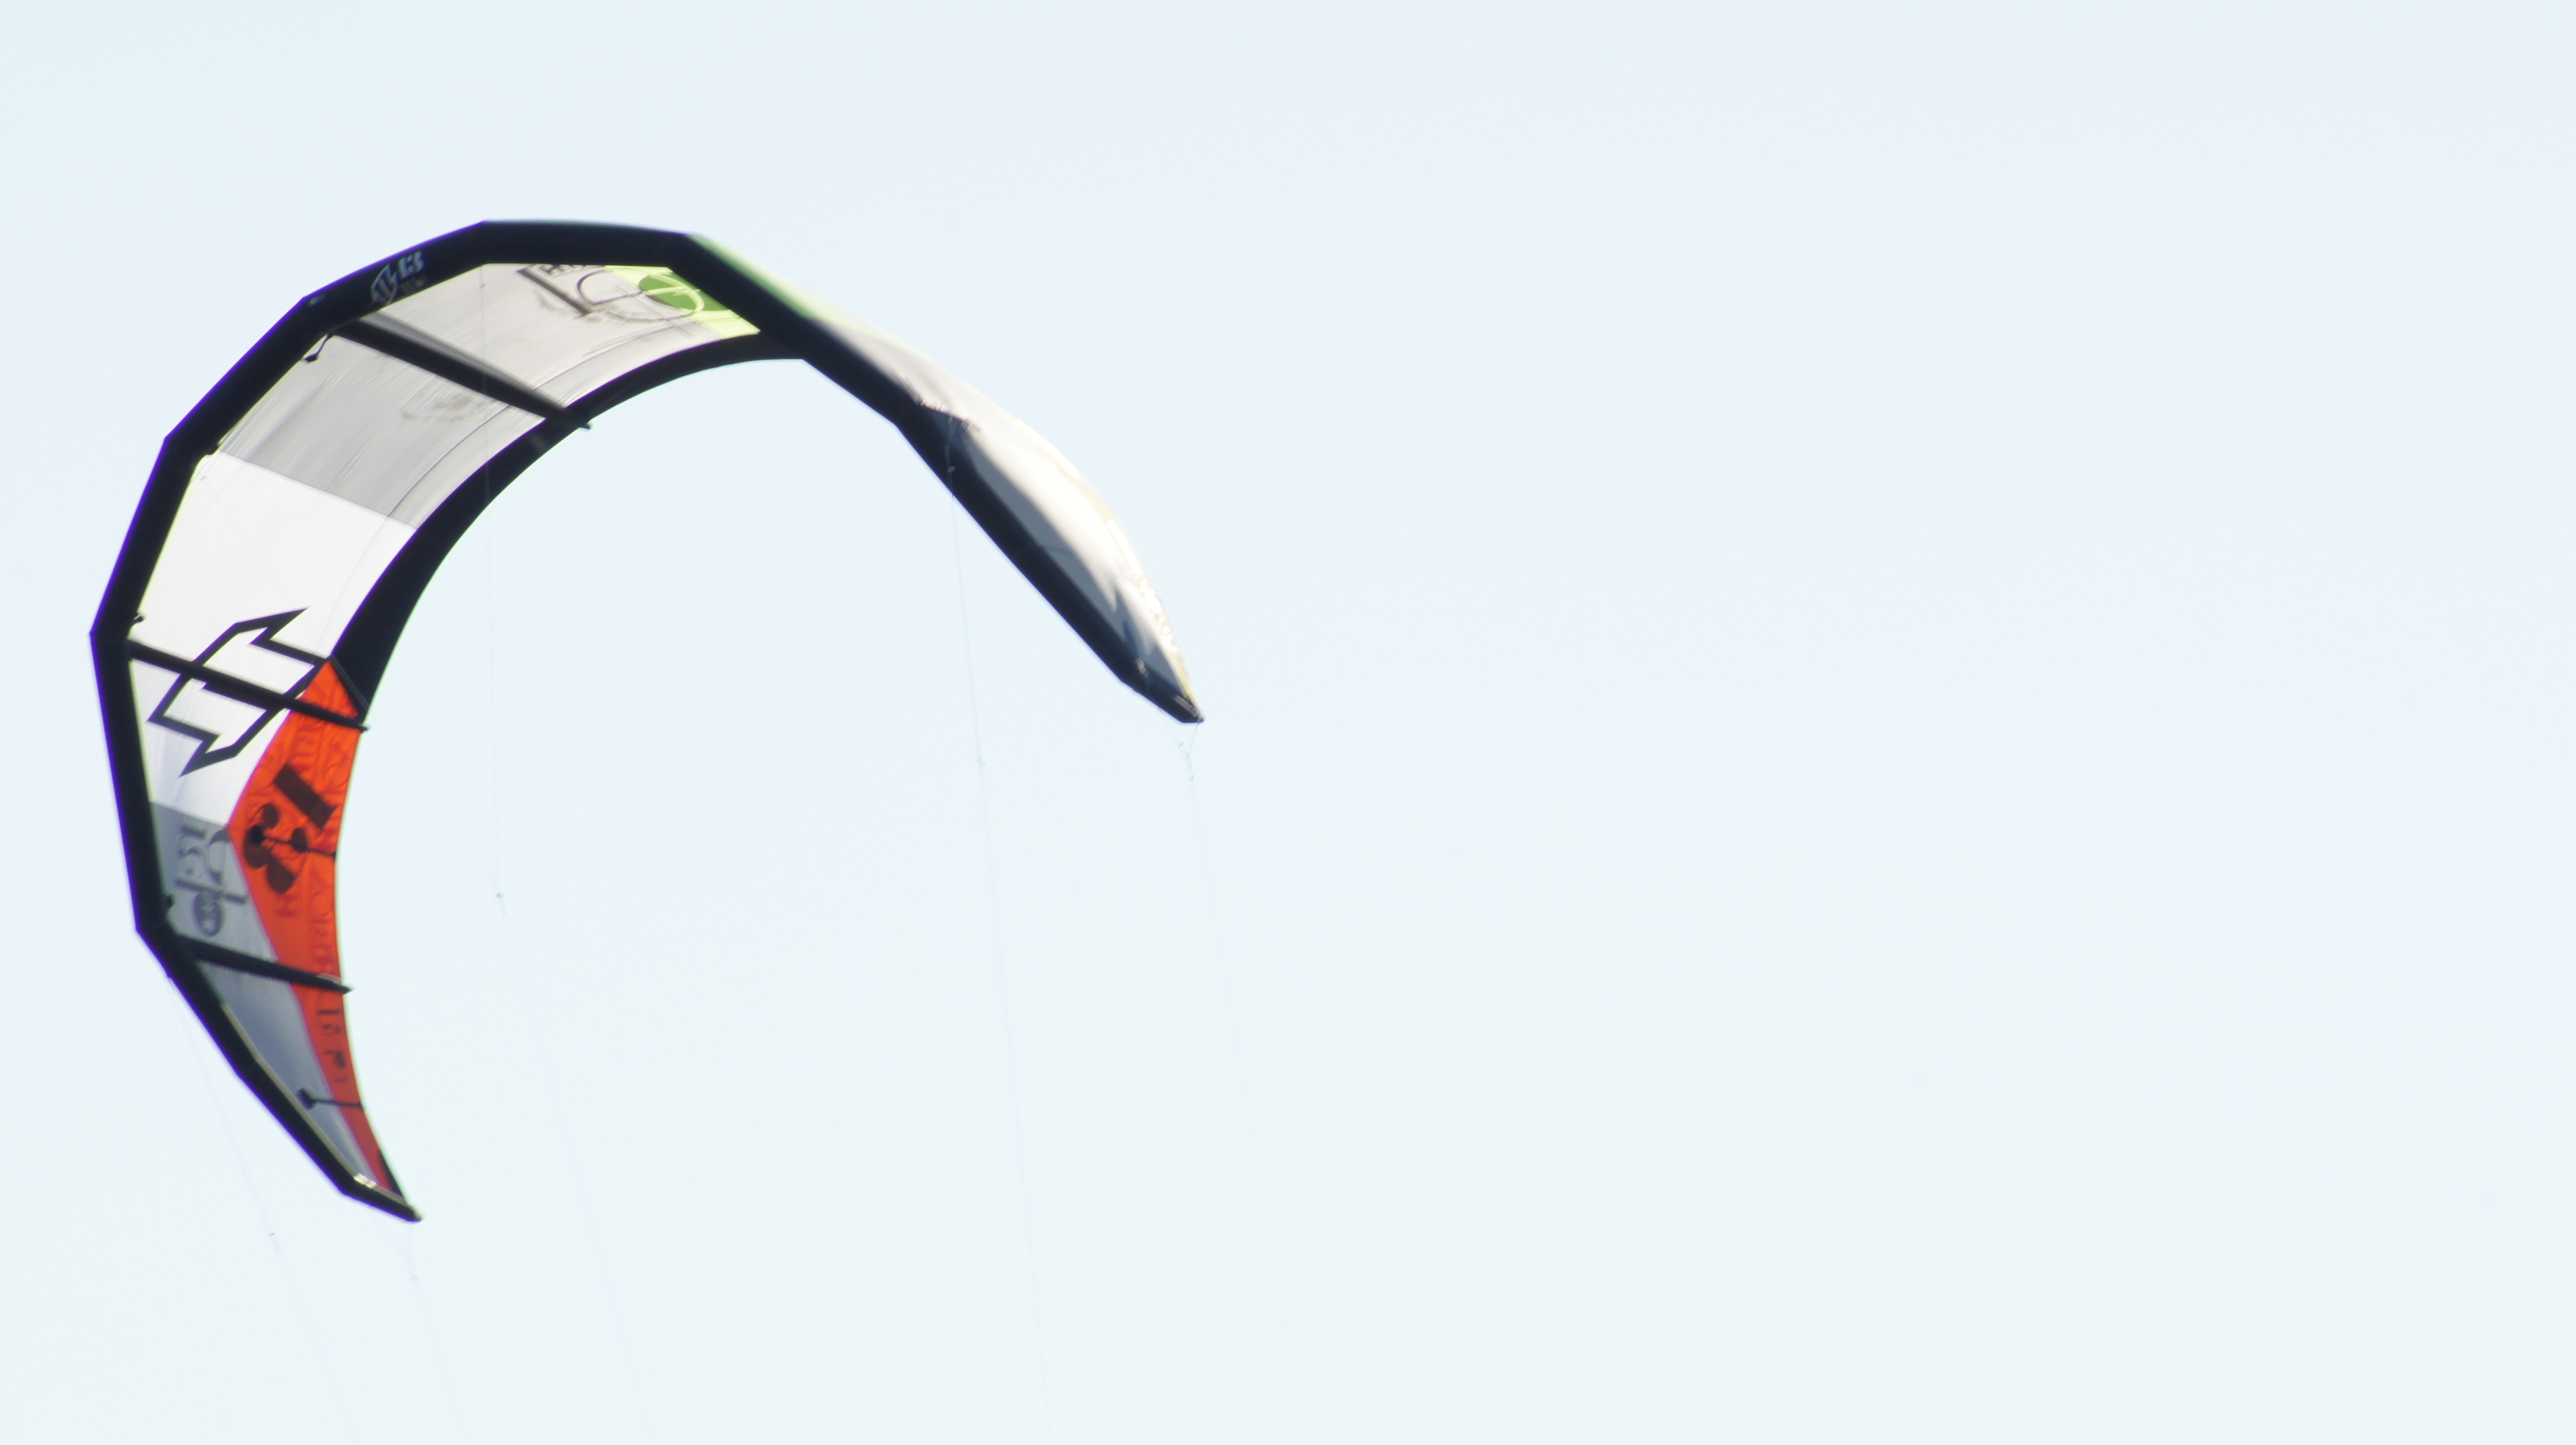
sky, sport, wind, kite, toy, sports, sail, kitesurfing, kitesurfer, windsports, kite sports, sport kite